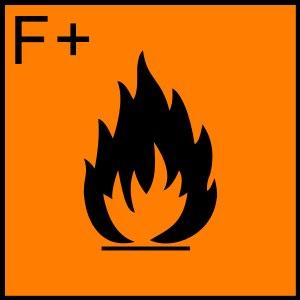
L'intoxication au chlorure de vinyle est reconnue comme maladie professionnelle en France.